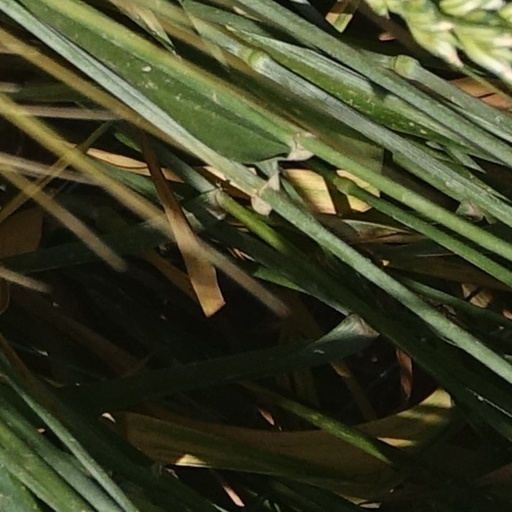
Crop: wheat